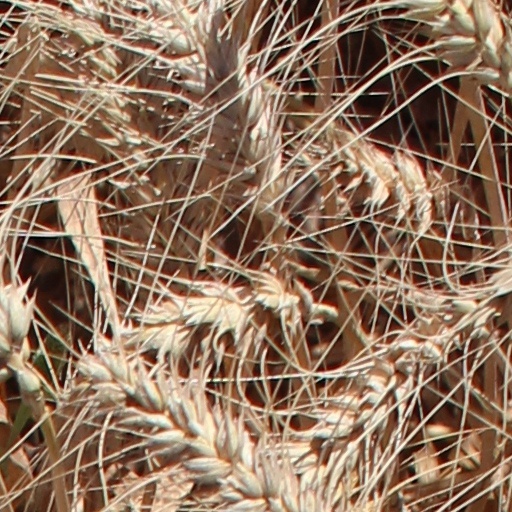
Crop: wheat